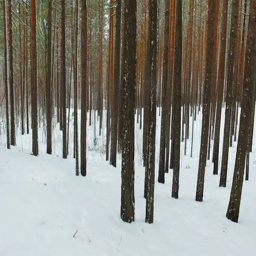
walking through winter pine forest under the snow